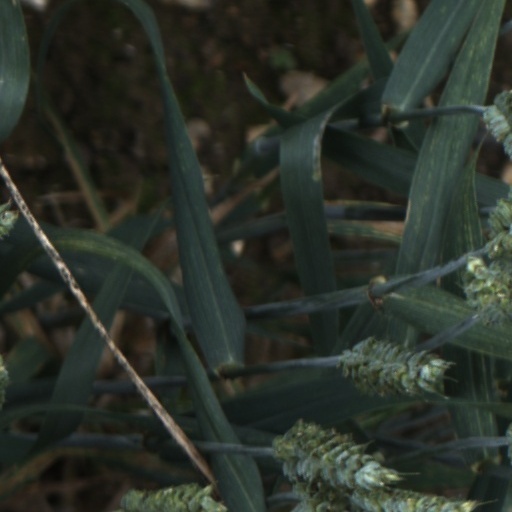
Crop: wheat